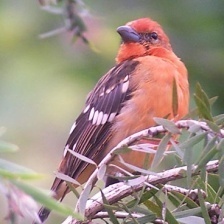
Species: FLAME TANAGER
Scientific name: PIRANGA BIDENTATA